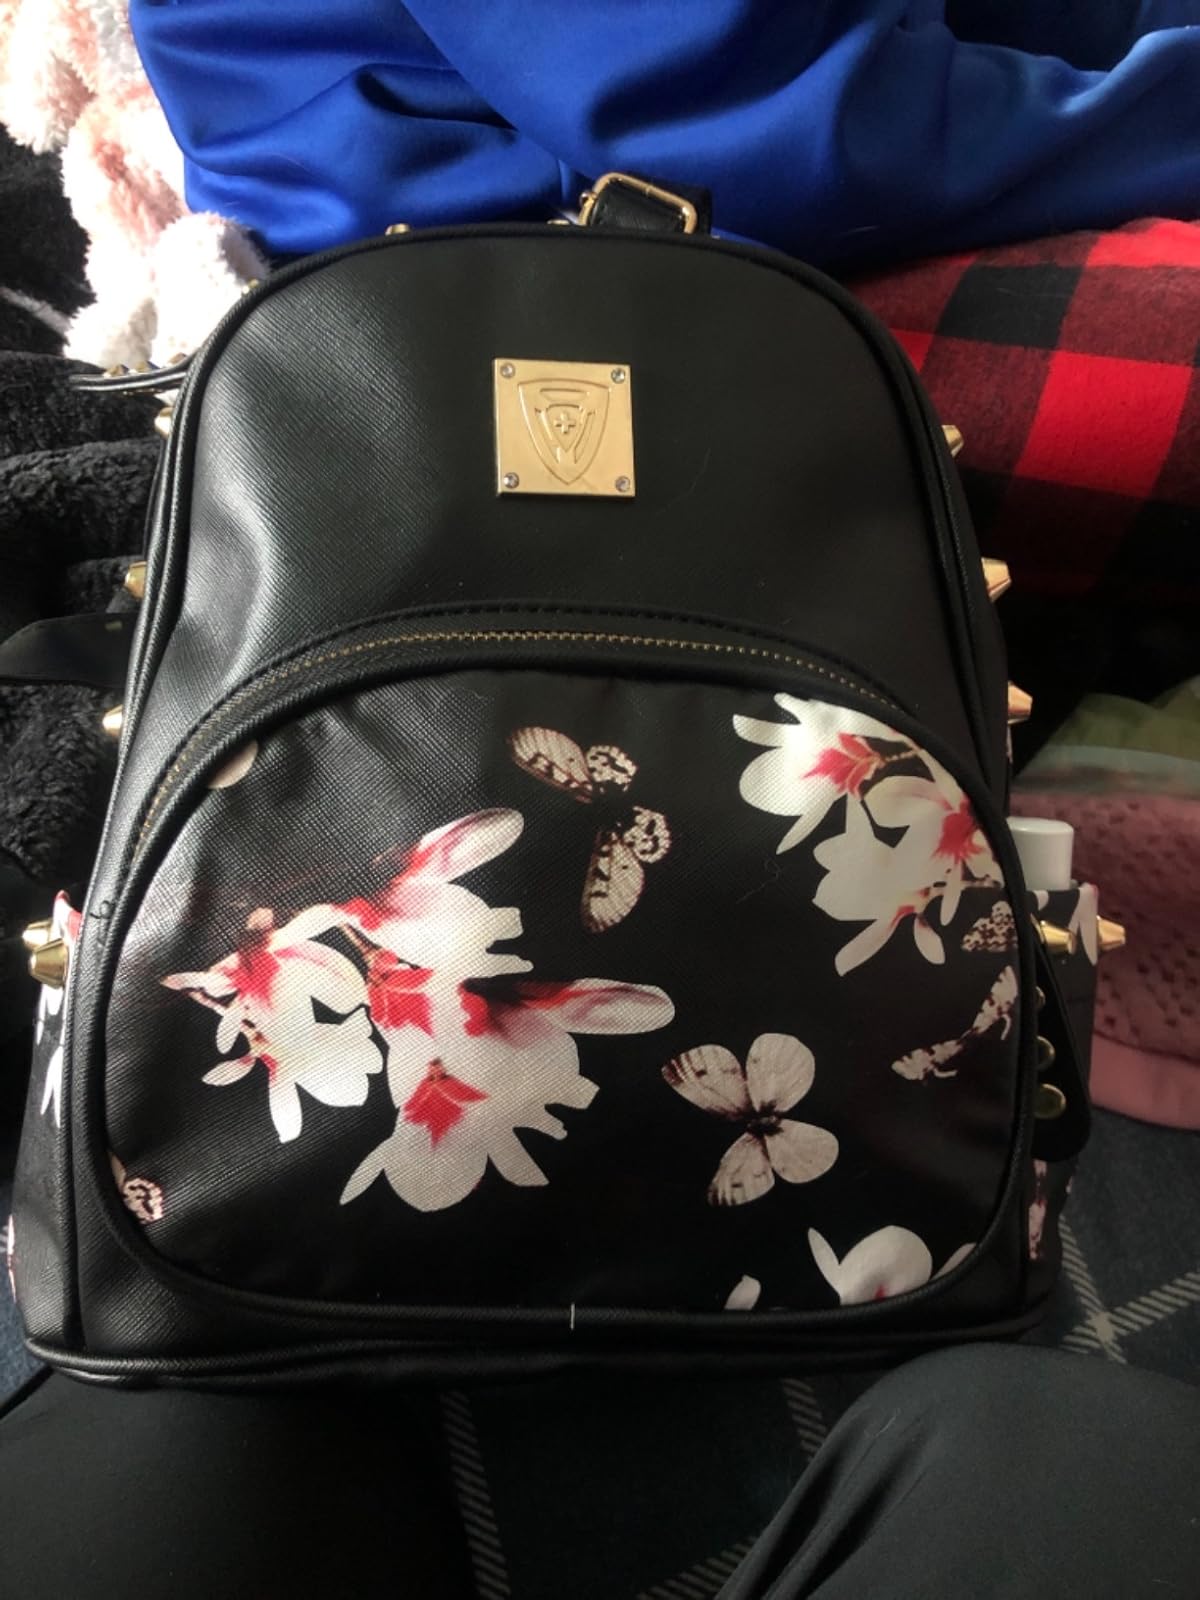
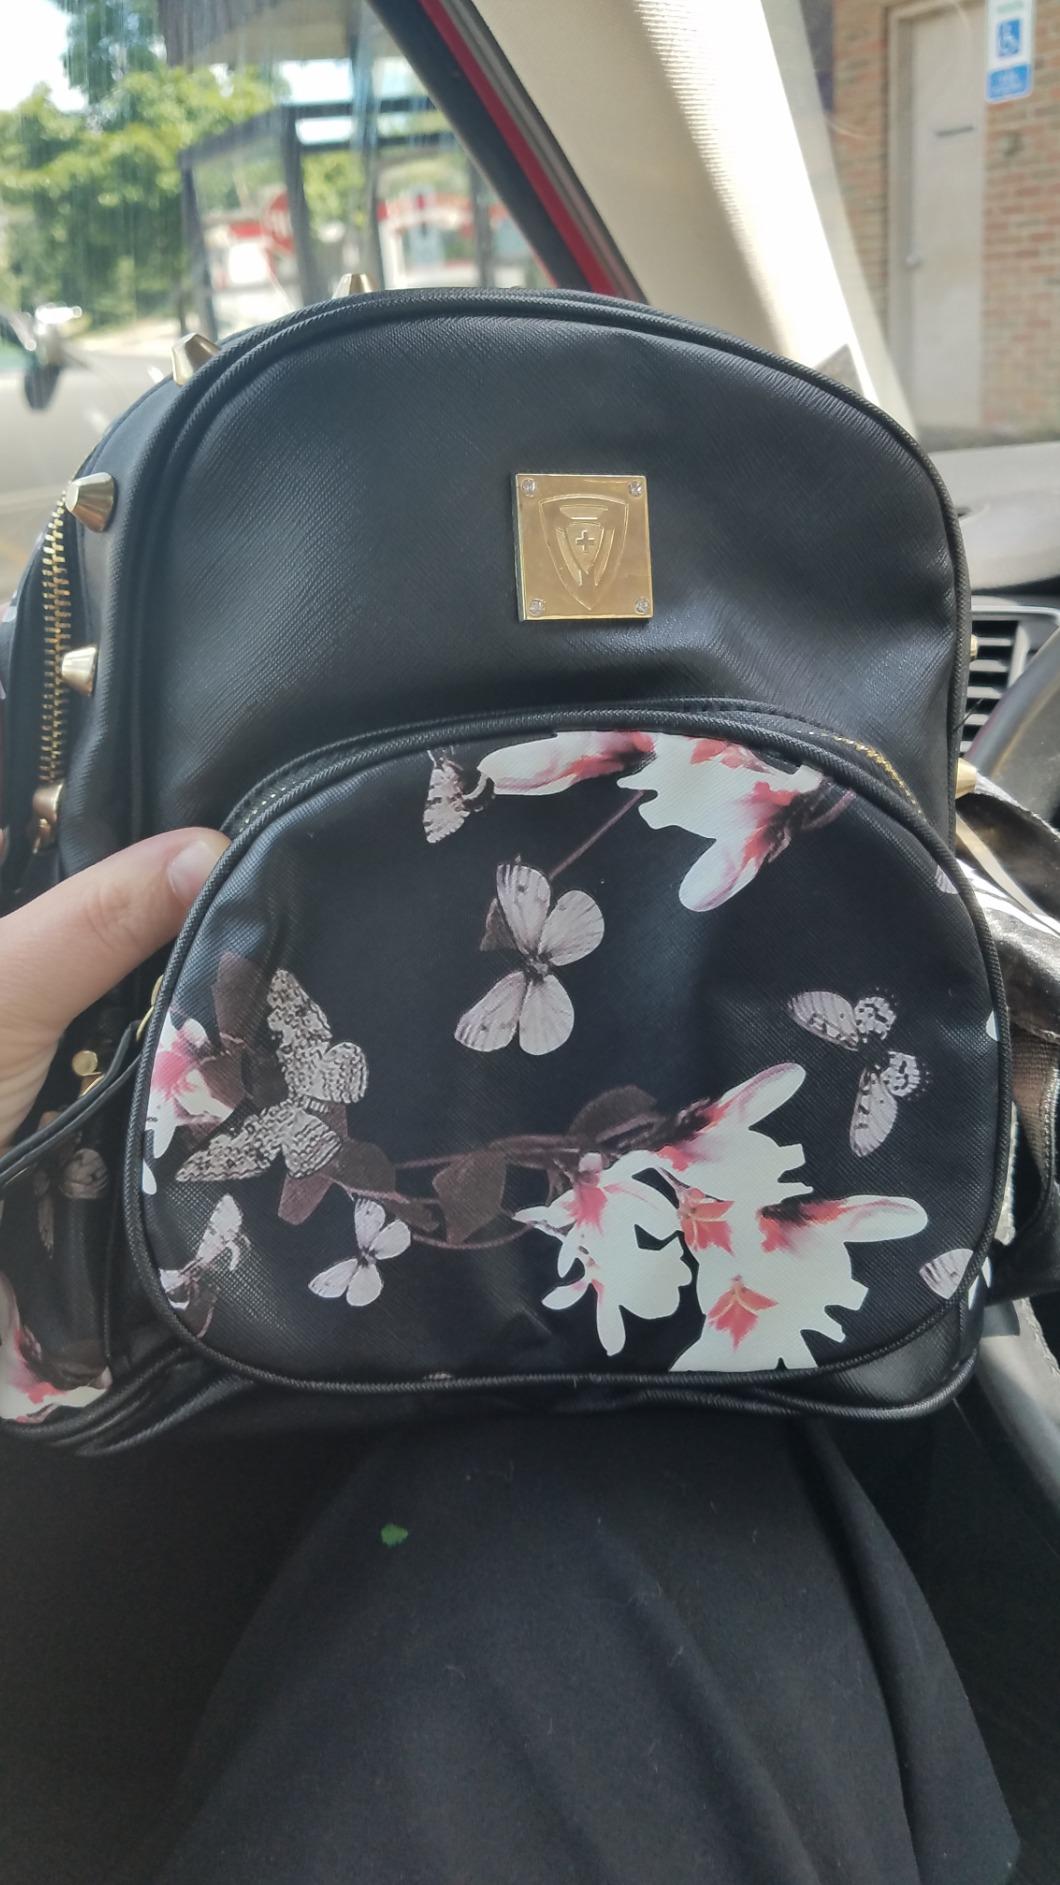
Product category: accessories_handbag
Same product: yes